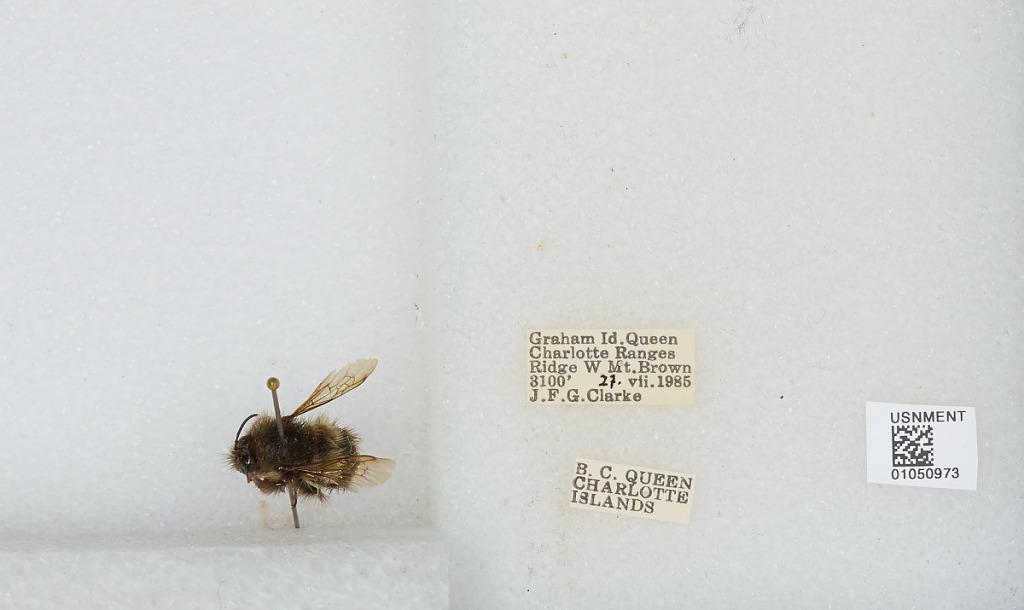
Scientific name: Bombus sp.
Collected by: J. Clarke
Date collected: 1985-7-27
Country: Canada
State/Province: British Columbia
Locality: Graham Island, Queen Charlotte Ranges, Ridge west of Mount Brown
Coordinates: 53.2186, -132.379